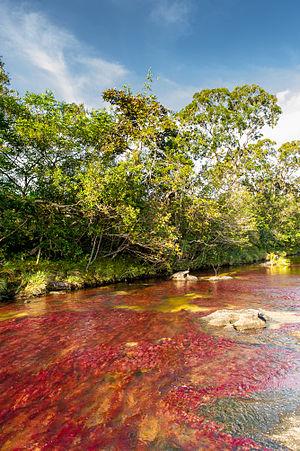
Le Parc national naturel de Tinigua est un parc national situé dans le département de Meta, en Colombie.
Le Caño Cristales est une rivière de Colombie, affluent du Río Guayabero, située dans la Serranía de la Macarena en Colombie.
Le río Duda est une rivière de Colombie et un affluent du río Guayabero, donc un sous-affluent de l'Orénoque.